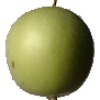
Label: apple_granny_smith